Fischer Connectors

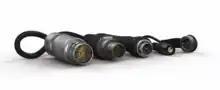
Fischer Connectors’s five product lines include electrical and optical fiber (3rd rank from the left) connectors and cable assemblies in different materials and configurations.

Walter Werner Fischer, a Swiss engineer, founded the company in 1954 in Morges, Switzerland. The company developed the first sealed connector and, in 1962, took out an international patent on its proprietary push-pull locking system. In 1964 it developed a hermetic connector.